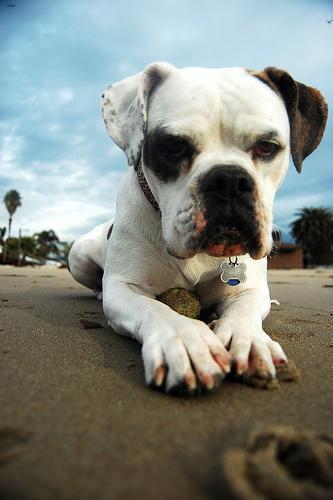
american bulldog